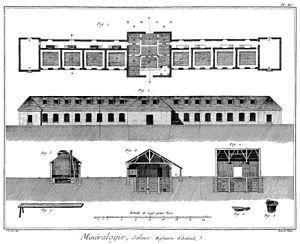
Planches de l'Encyclopédie de Diderot et d'Alembert, volume 5, Histoire Naturelle